Xayaburi Dam

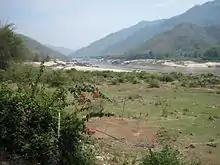
Site terrain

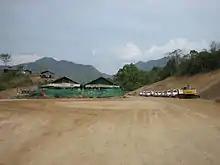
Construction site

On 4 May 2007, the Lao government signed a memorandum of understanding with Thailand's CH. Karnchang Public Company Limited for the development of this hydropower project. The formal project development agreement followed in November 2008, and a feasibility study was conducted that same year by Swiss-based AF Colenco and Thai TEAM consultants. The environmental impact assessment was submitted in February 2010. In July 2010, a memorandum of understanding for power purchase was signed by EGAT and the Lao government.